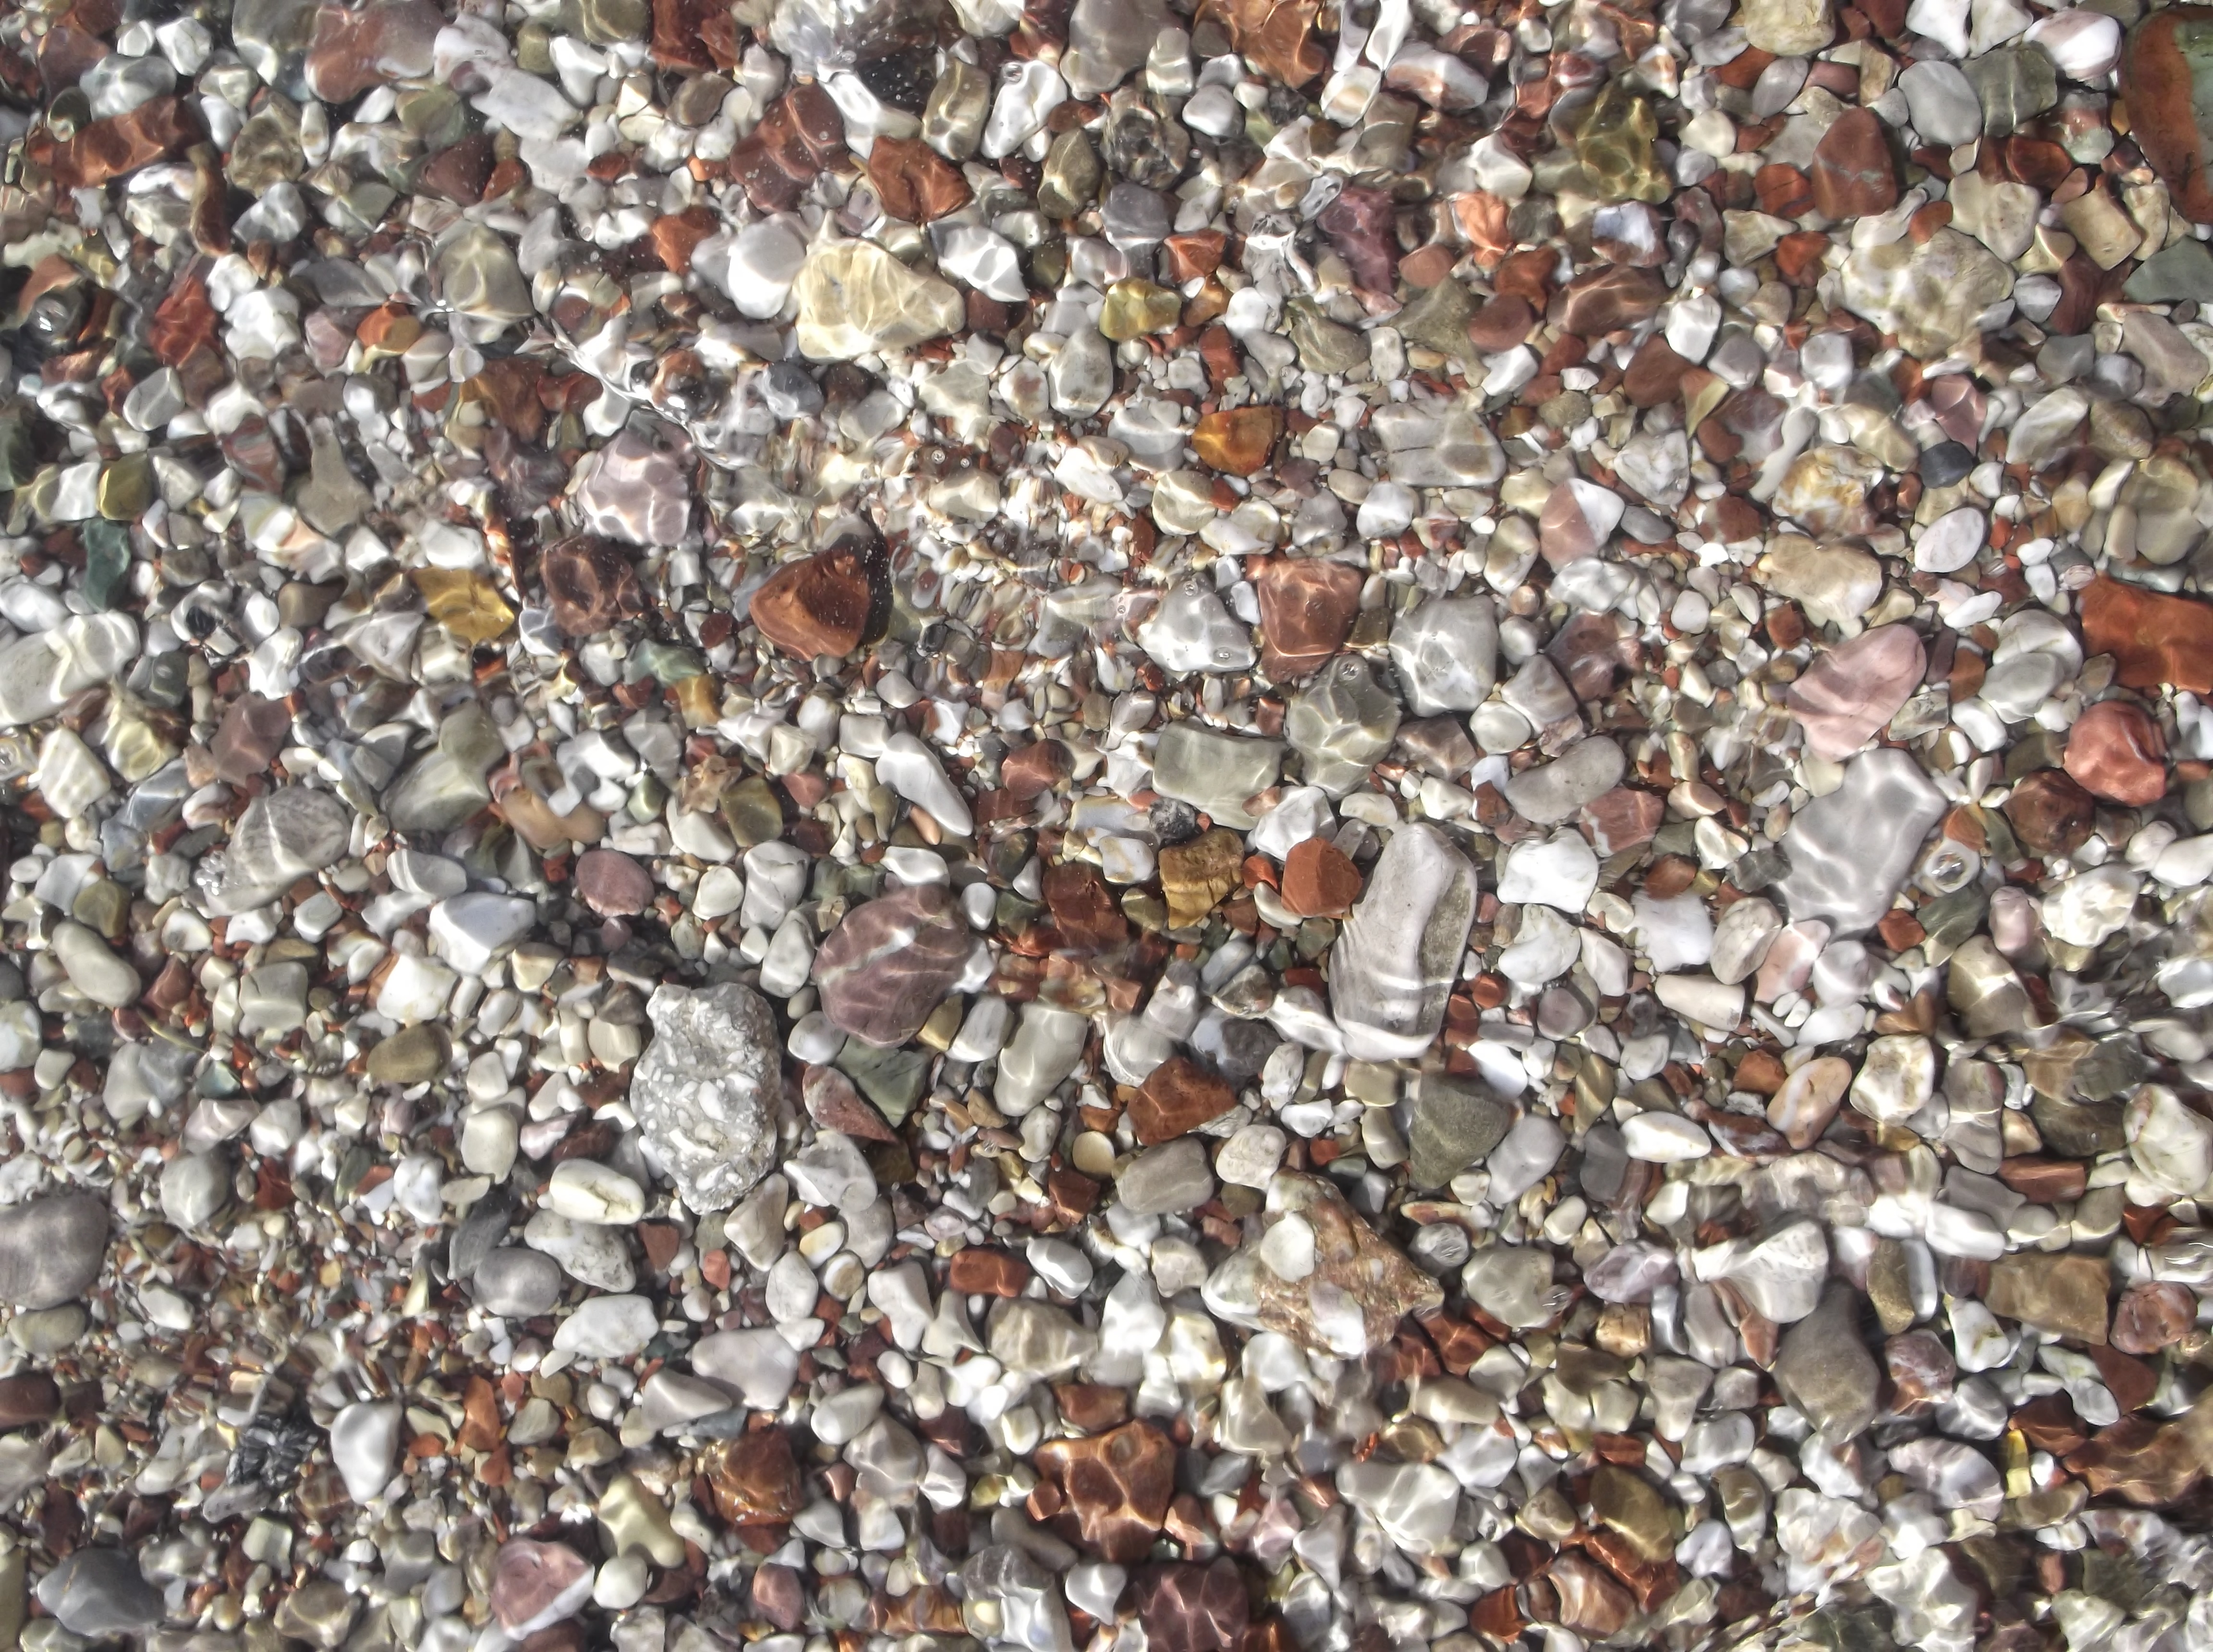
beach, sea, water, nature, rock, ocean, person, people, sky, girl, sun, sunrise, summer, vacation, tourist, travel, male, female, love, young, tropical, pebble, holiday, soil, blue, together, tourism, lifestyle, leisure, material, men, fun, rubble, happy, happiness, gravel, women, joy, scrap, happy holidays, happy people, young people, summer vacation, flooring, woman beach, woman on beach